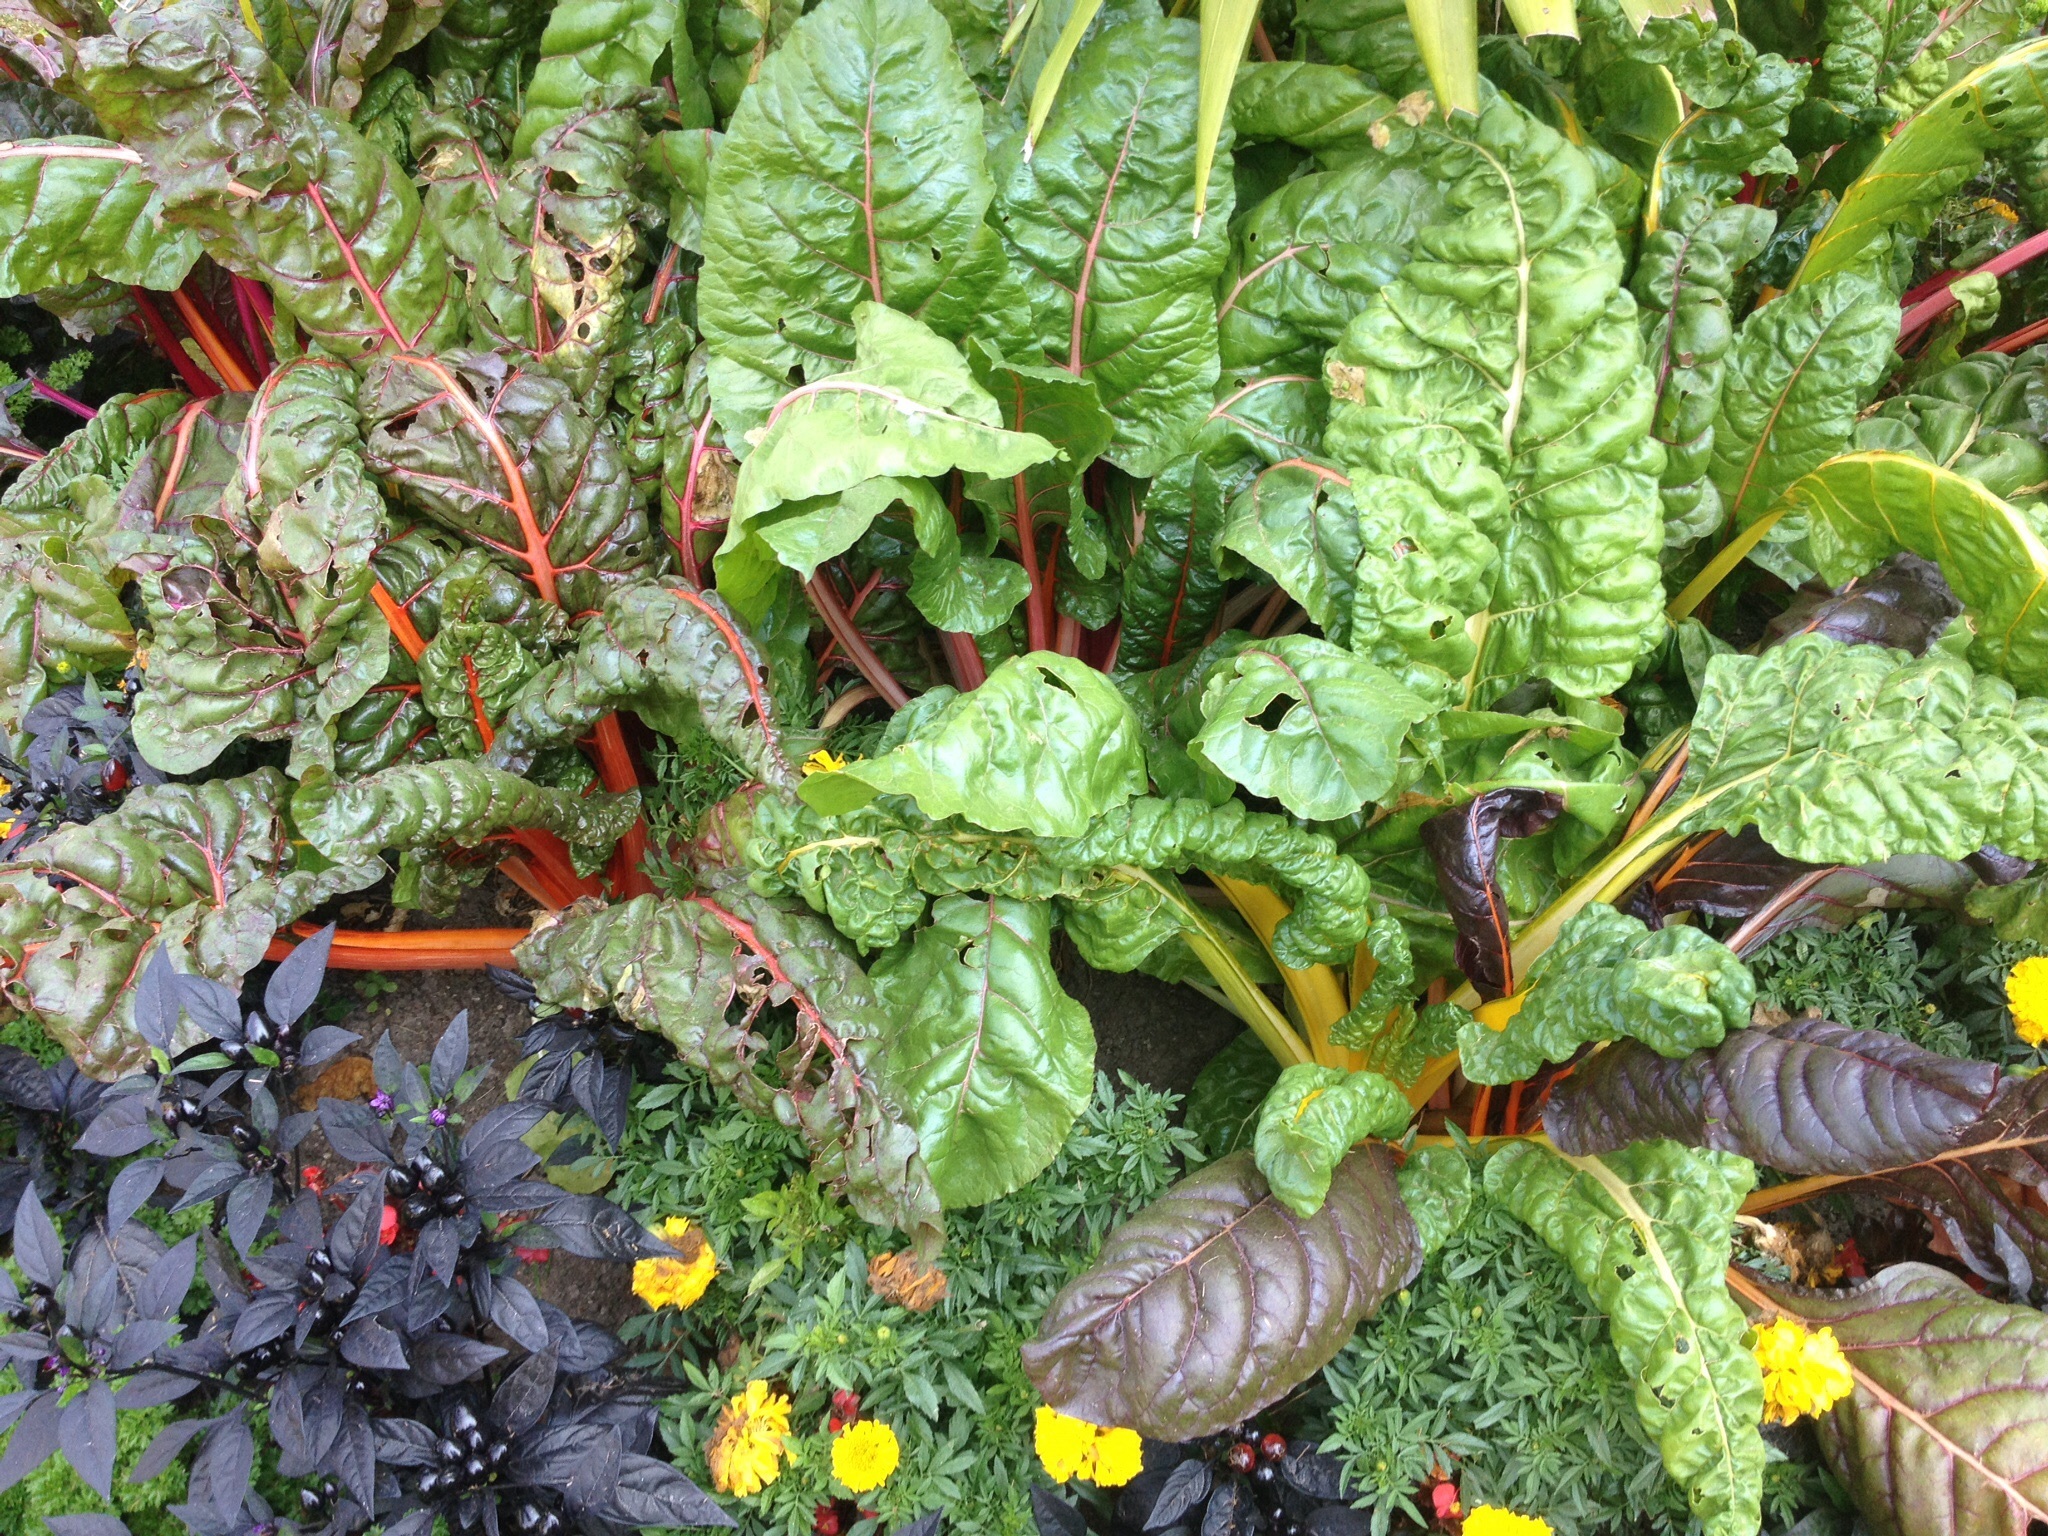
plant, leaf, flower, food, produce, vegetable, garden, plants, vegetables, chard, flowering plant, annual plant, land plant